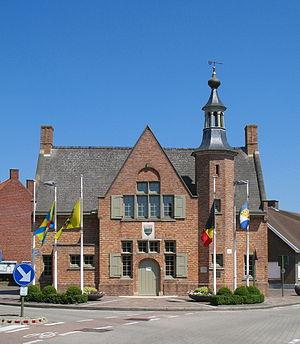
Houthulst (Province de Flandre Occidentale, Belgique): maison communale